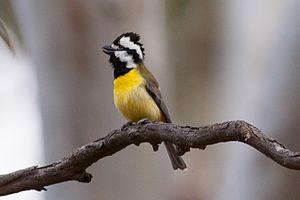
La Falconelle à casque est une espèce de passereaux endémique d'Australie. C'est la seule représentante du genre Falcunculus et de la famille des Falcunculidae. On la trouve dans les régions boisées d'eucalyptus. Elle a un bec puissant un peu analogue à celui des perruches qui lui sert à arracher les morceaux d'écorces pour aller chercher les insectes qui se cachent au-dessous.
Ceci est une liste des oiseaux endémiques ou quasi-endémiques d'Australie.
Les Falcunculidae sont une famille monotypique de passereaux. Elle n'est constituée que d'un seul genre et d'une seule espèce, la Falconelle à casque.